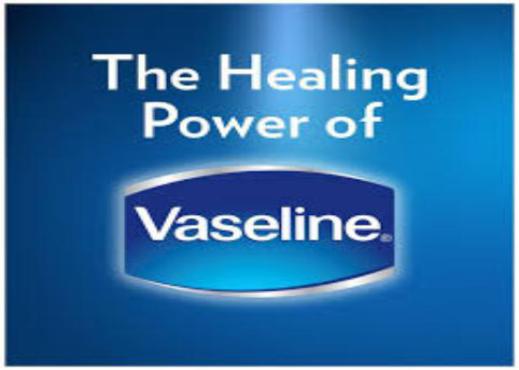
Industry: Necessities